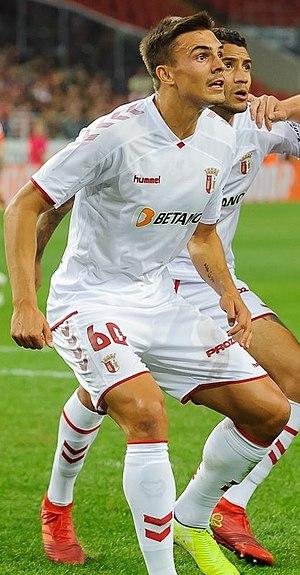
João Maria Lobo Alves Palhinha Gonçalves dit João Palhinha est un footballeur portugais, né le 9 juillet 1995 à Lisbonne. Il évolue au poste de milieu défensif au Sporting Portugal.